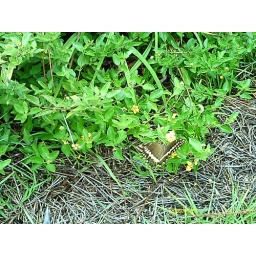
i took this picture of a butterfly at my house in north carolina